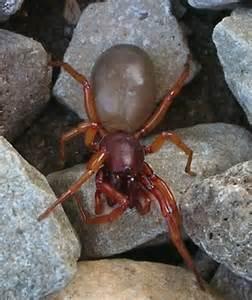
spider